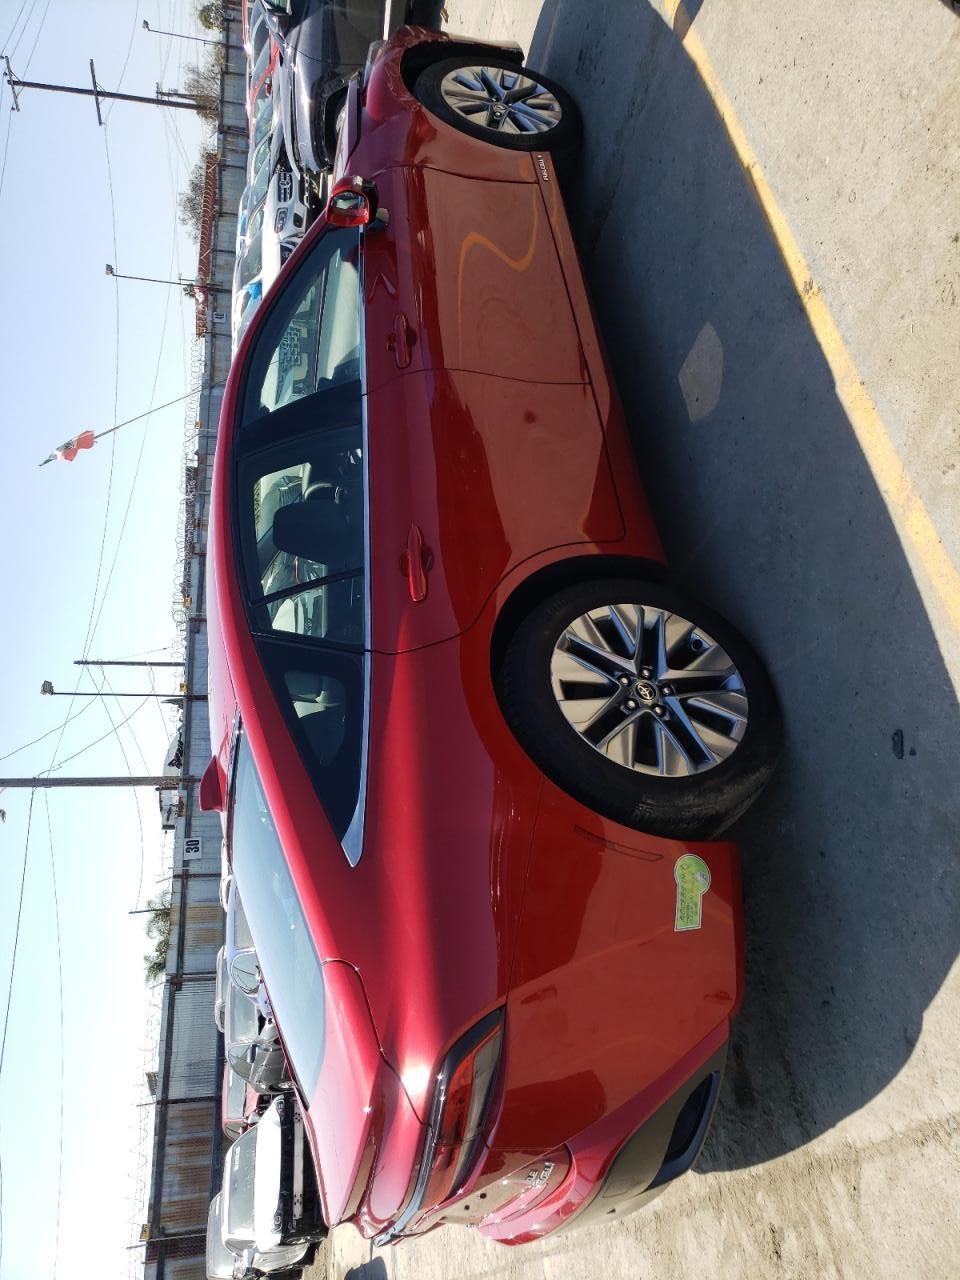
Aucun dommage détecté.
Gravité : aucun